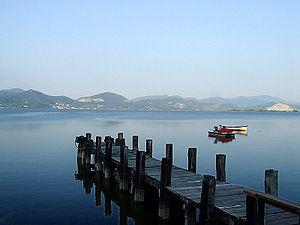
Viareggio est une ville de la province de Lucques en Toscane.